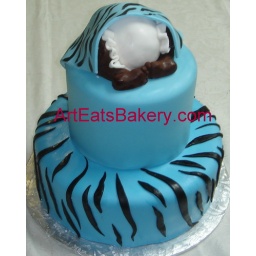
Blue and black zebra stripped two tier custom designed baby boy shower cake with baby under a blanket